Daminggongxi station

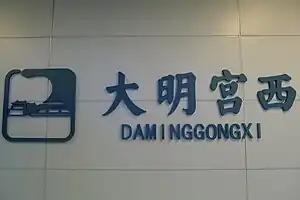

Daminggongxi station, is a station of Line 2 of the Xi'an Metro. It started operations on 16 September 2011.